Olongapo

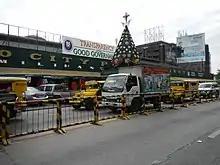
Vehicles including public jeepneys along Rizal Avenue in front of the public market.

Majority of the people of Olongapo are Roman Catholics, followed by members of the Iglesia ni Cristothe 2nd majority in the city which has 3-5% . Protestants, Evangelicals, Born Again, Jehovah's Witnesses, Mormons, Members Church of God International, Nichiren Buddhism (Sokka Gakkai International), United Methodist Church, and Islam are also present.